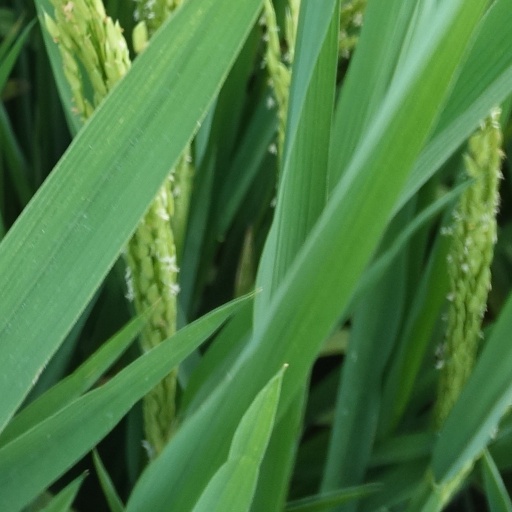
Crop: rice